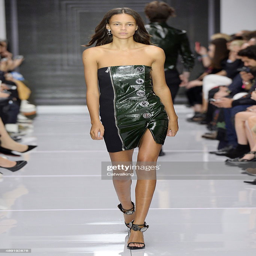
a model walks the runway at the summer fashion show during event .